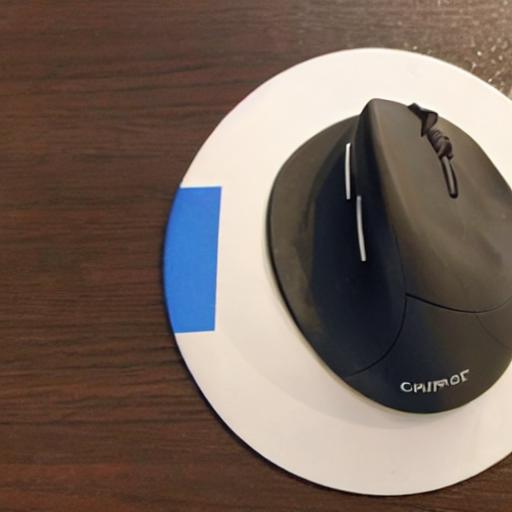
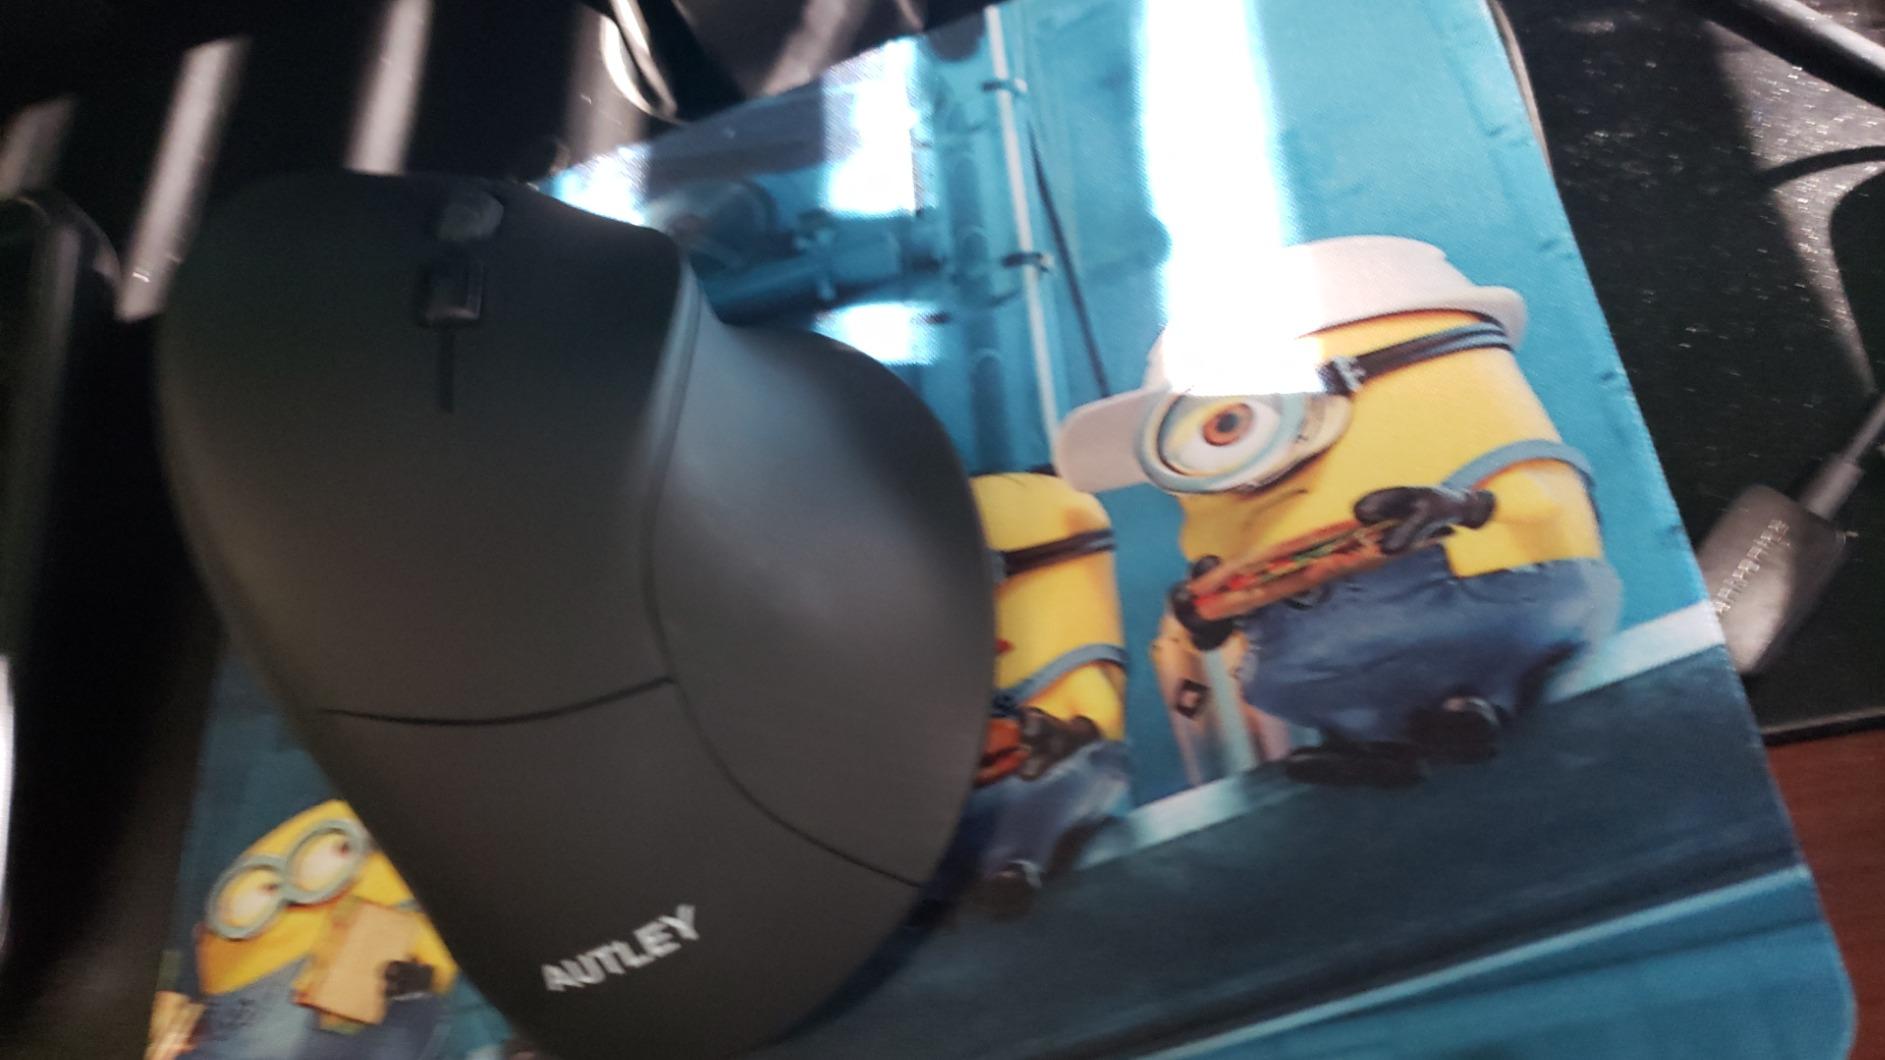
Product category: mouse
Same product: no